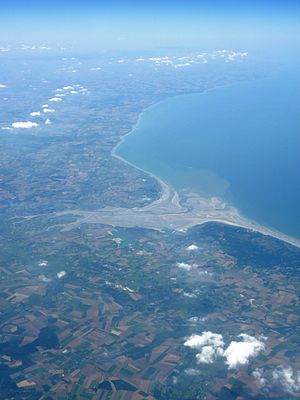
Belejringen af Harfleur / Følger
Flodmundingen ved Somme.
Belejringen af Harfleur var en belejring af havnebyen Harfleur i Normandiet, Frankrig, som foregik i 1415 under Hundredeårskrigen. Den begyndte d. 18. august og sluttede d. 22. september. Henrik 5. af England indvaderede Frankrig for at kræve retten til den franske trone. Belejringen tog længere end forventet, og var med til at udmatte den engelske hær, inden den satte mod Calais. Den franske hær blokerede dog vejen og de to hære mødte i Slaget ved Agincourt.